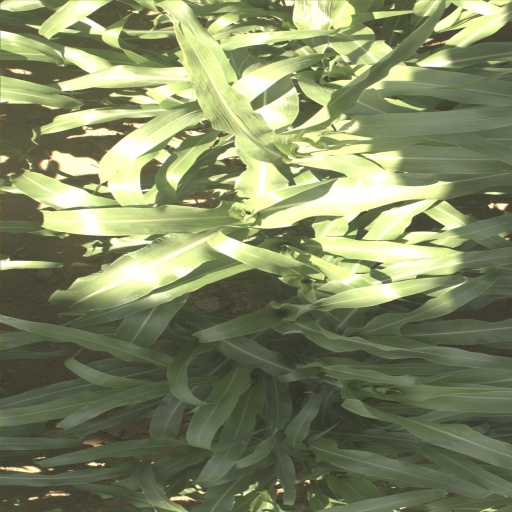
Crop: sorghum